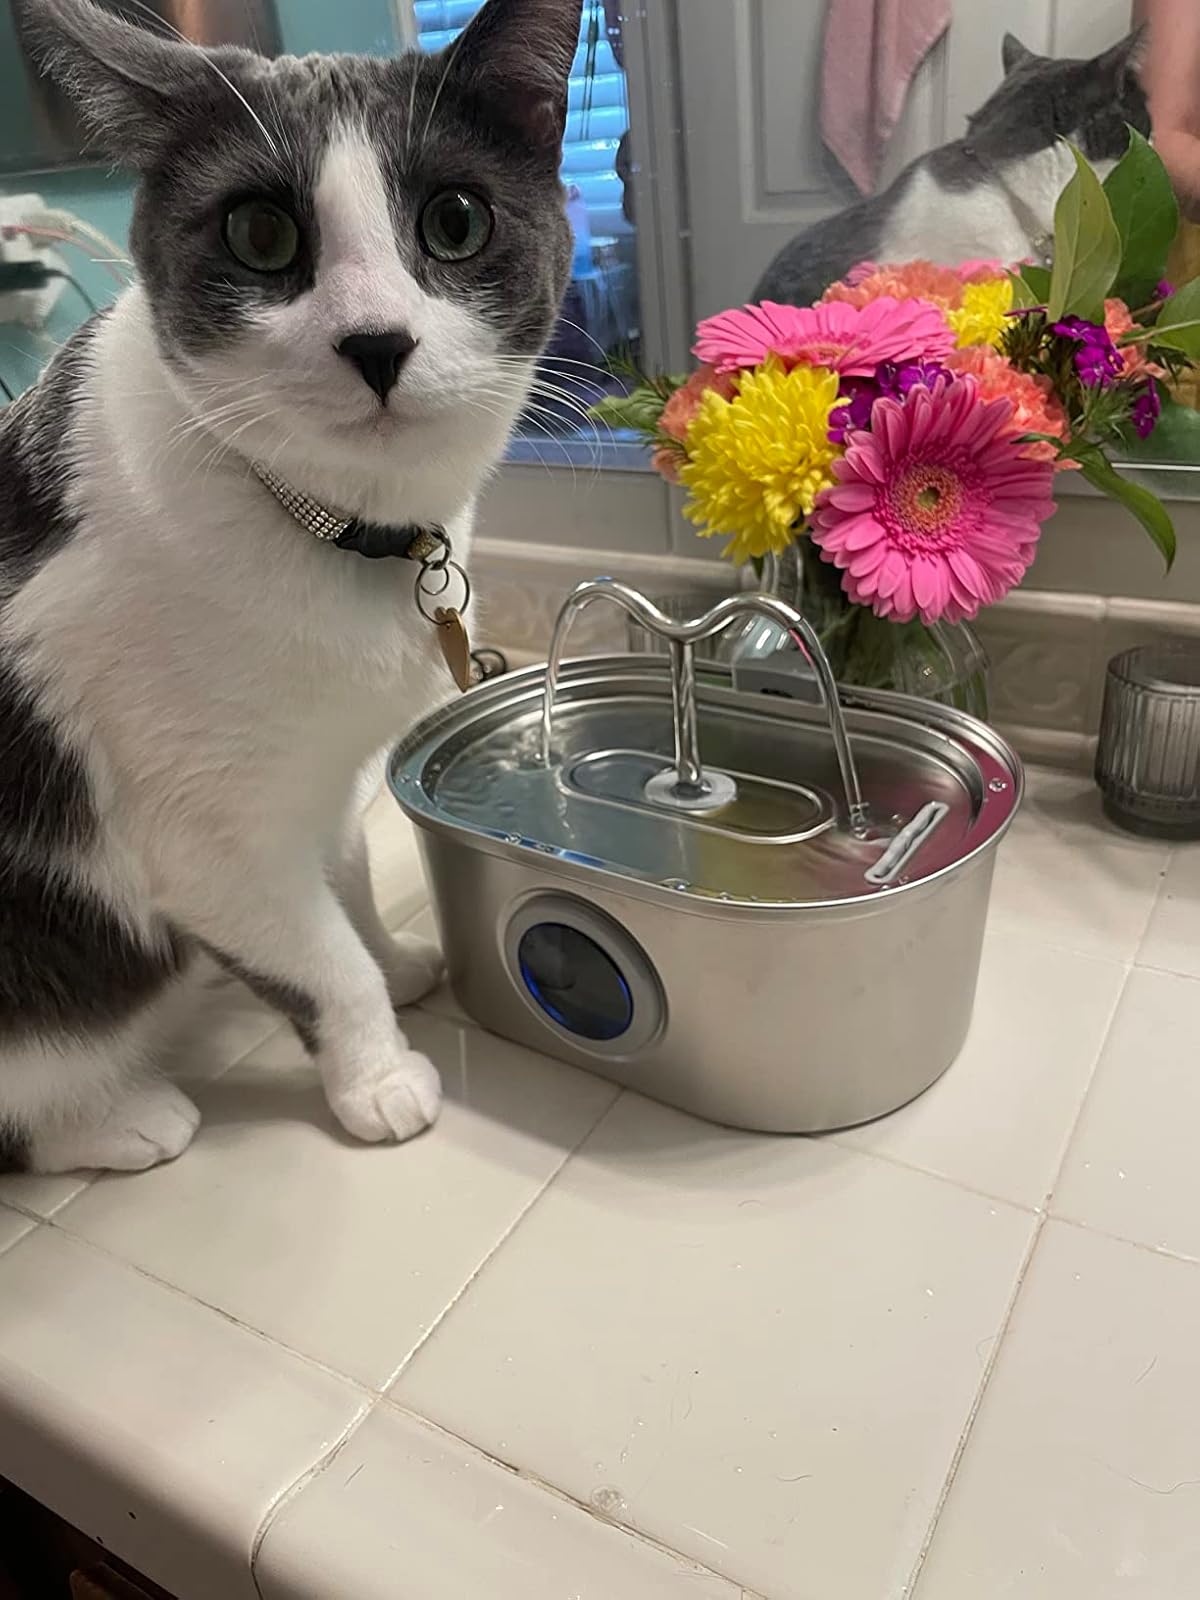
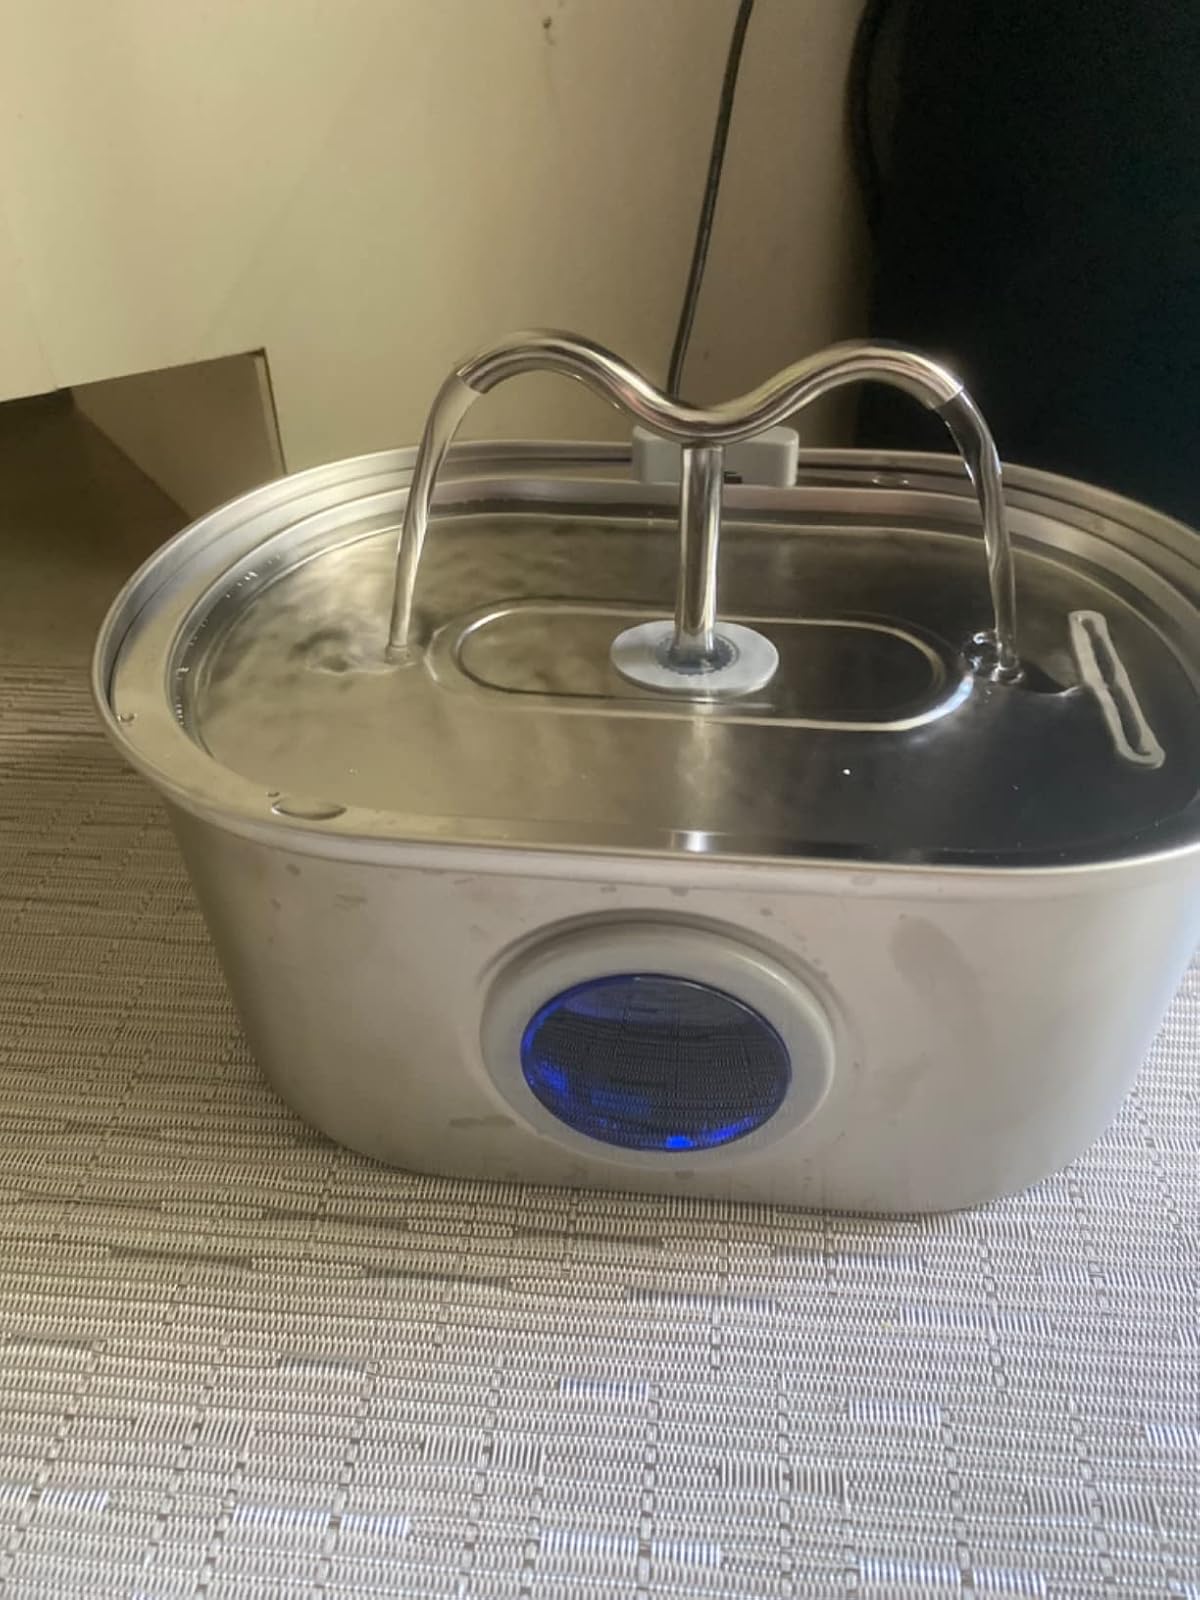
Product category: items_bowl
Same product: yes